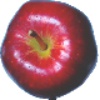
Label: Apple Red Delicious 1